Introduction to Adventure Gaming

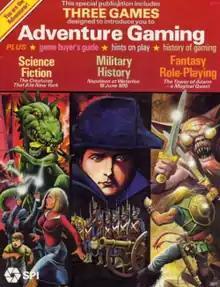

Adventure Gaming is a booklet published by Simulations Publications, Inc. (SPI) 1981 that contains three short games in different genres meant to introduce players to SPI's range of products.